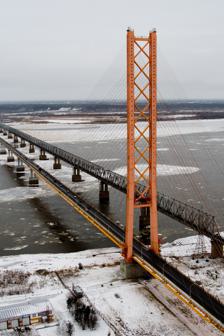
Building: Yugra Bridge
Country: Russia
Year built: 2000
This article relies largely or entirely on a single source . Relevant discussion may be found on the talk page . Please help improve this article by introducing  citations to additional sources . Find sources: "Yugra Bridge" – news · newspapers · books · scholar · JSTOR ( January 2011 ) Bridge in Surgut, Russia Yugra Bridge Югорский мост The Yugra Bridge on the left of image. Coordinates 61°13′34″N 73°09′35″E / 61.22611°N 73.15972°E / 61.22611; 73.15972 Crosses Ob River Locale Surgut , Russia Characteristics Design Cable-stayed Total length 2,070 metres (6,790 ft) Width 146 metres (479 ft) Height 146 metres (479 ft) Longest span 408 metres (1,339 ft) History Construction start October 1995 Opened September 2000 ( 2000-09 ) Location The Yugra Bridge ( Russian : Югорский мост ; or Surgut Bridge , Russian: Сургутский мост ) is a cable-stayed bridge across the Ob River at Surgut , Russia . It is one of the longest in Siberia . The bridge is 2,070 meters (6,790 ft) long and has only one tower . Its central span of 408 meters (1,339 ft) makes it the longest single-tower cable-stayed bridge in the world . The bridge was inaugurated in September 2000 and bridge carries road traffic. A steel truss rail bridge runs parallel to the Yugra Bridge. See also List of largest cable-stayed bridges References